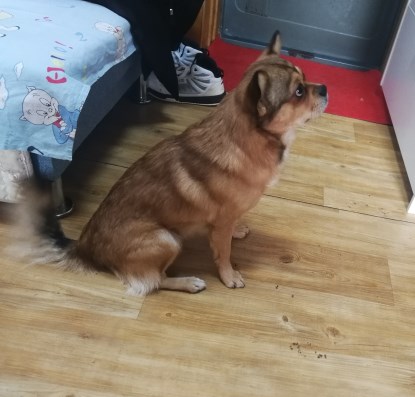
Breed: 3336-n000121-chinese_rural_dog